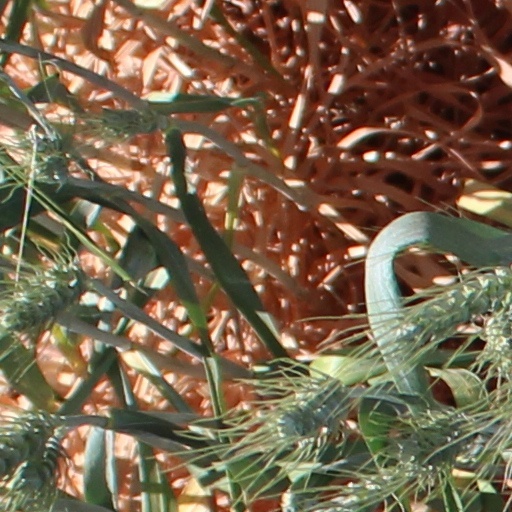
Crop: wheat